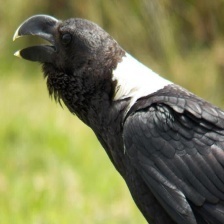
Species: WHITE NECKED RAVEN
Scientific name: CORVUS ALBICOLLIS